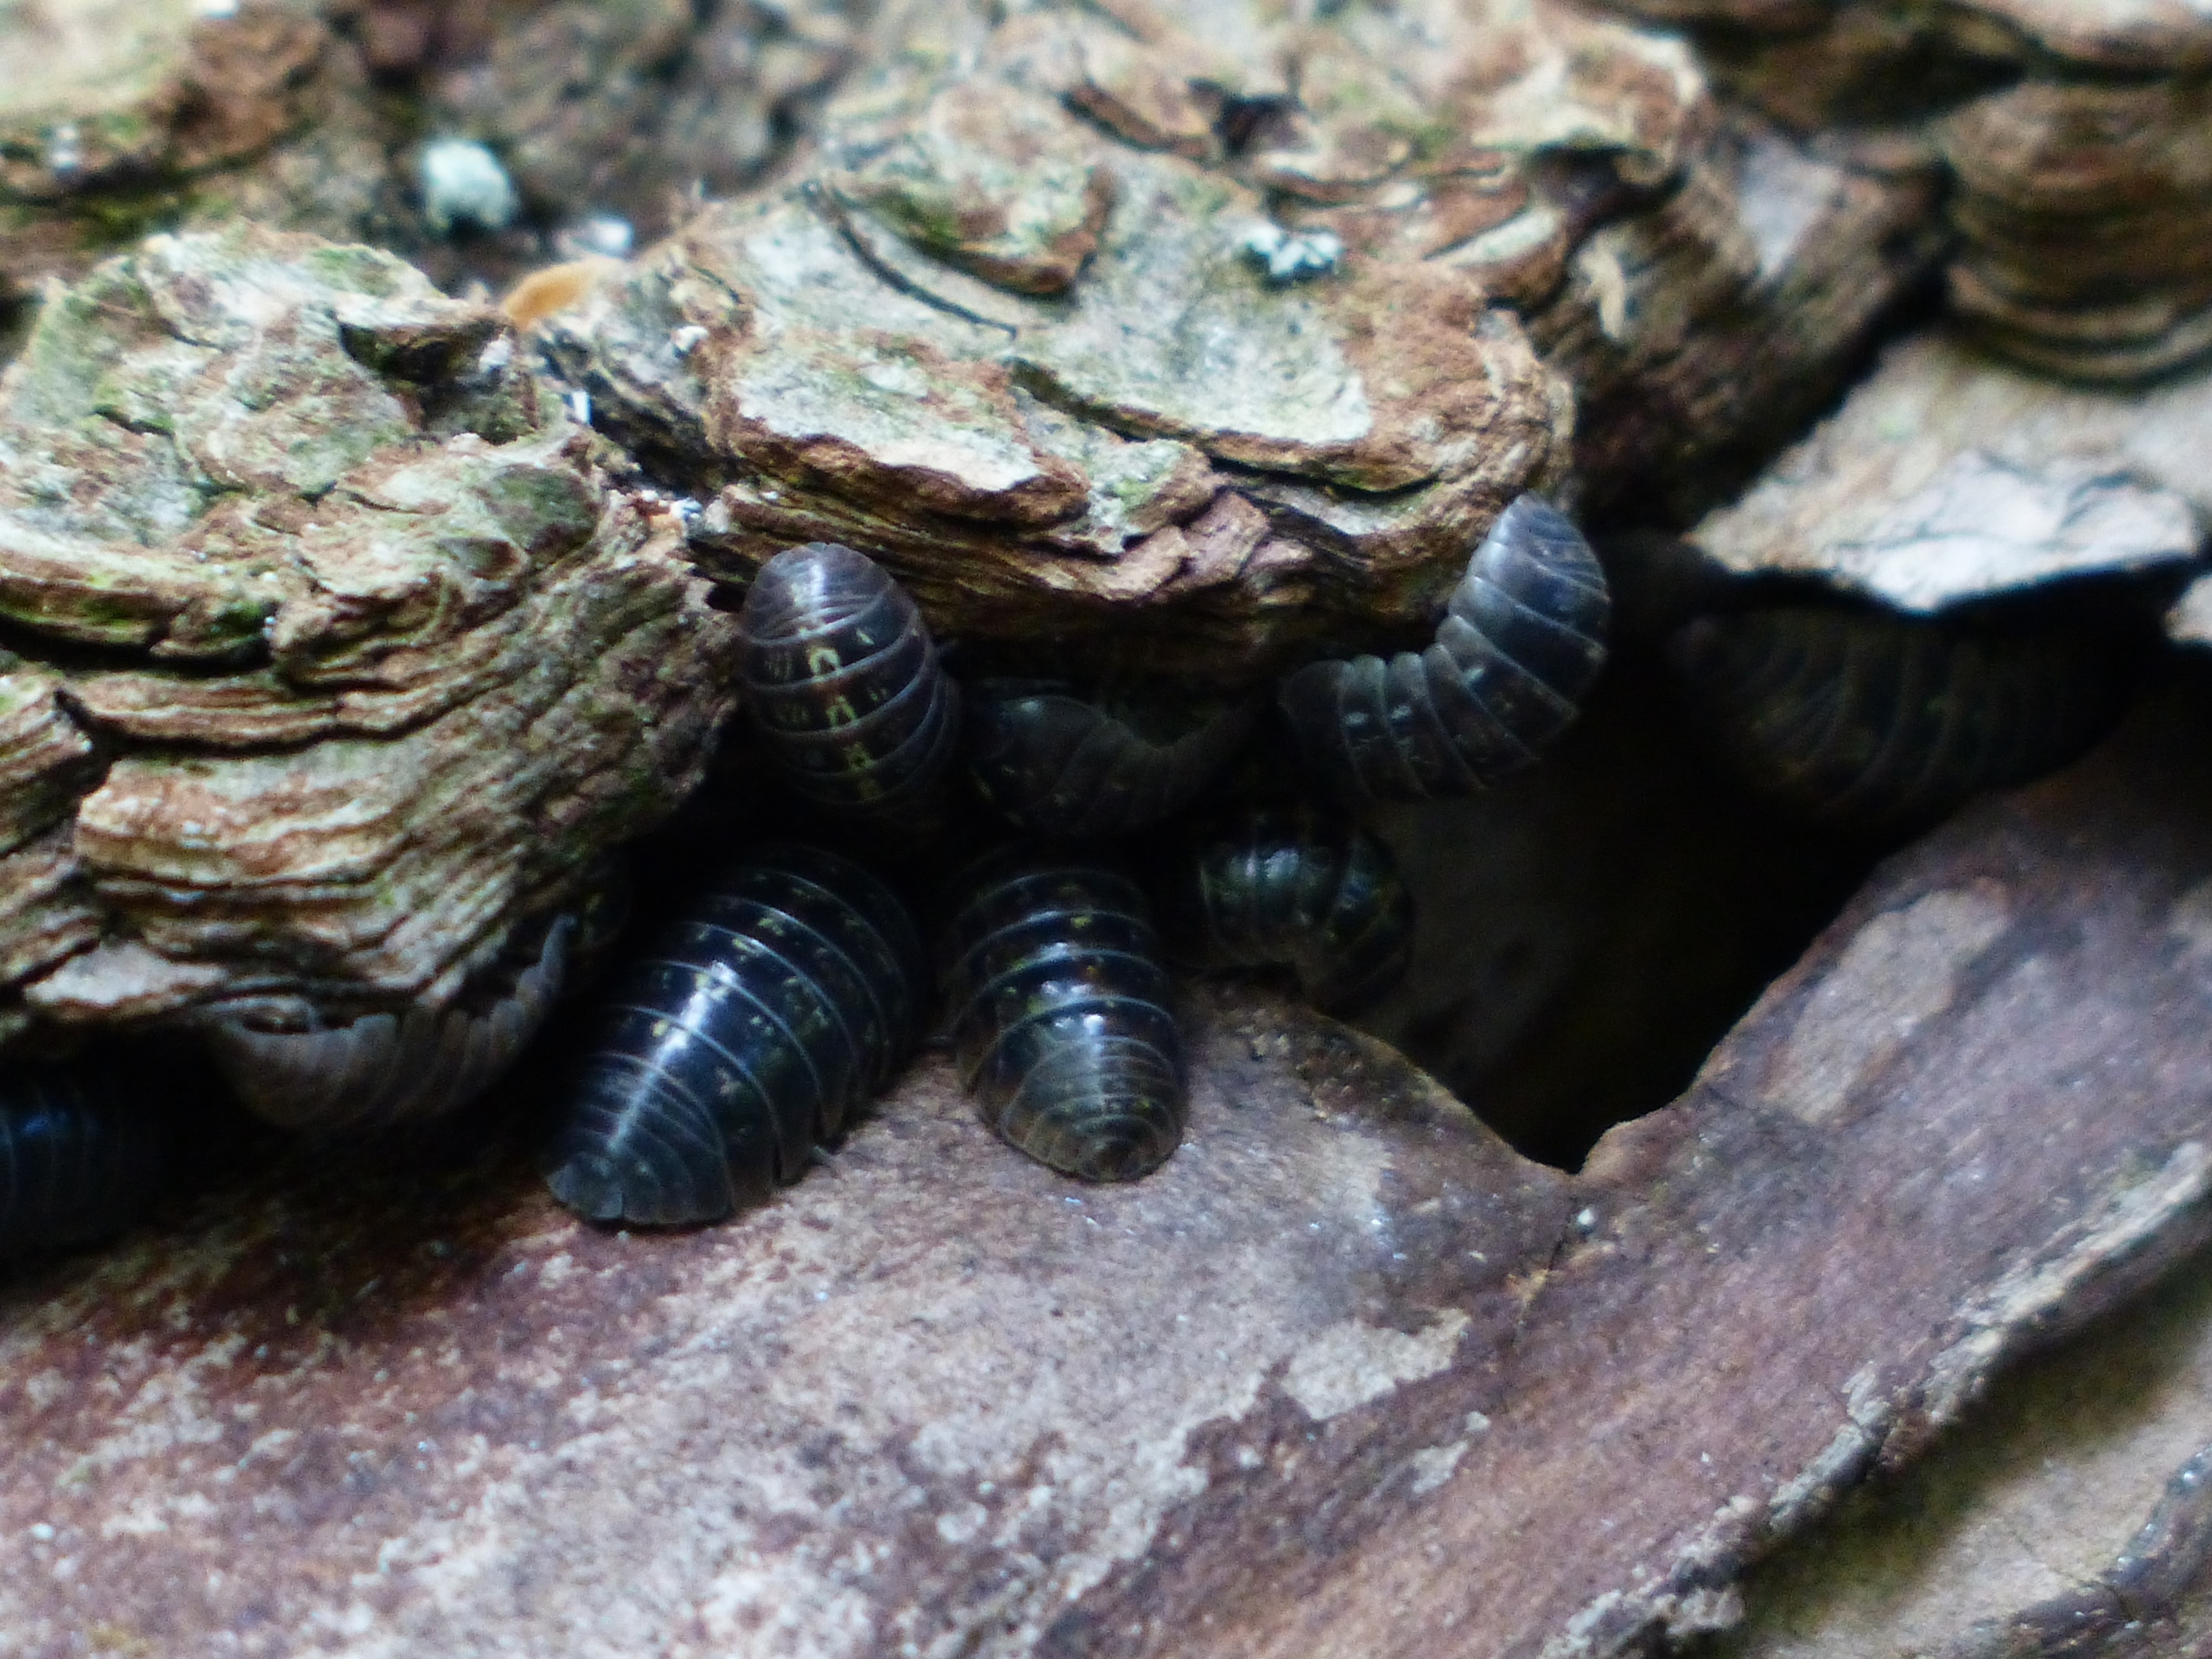
wildlife, insect, fauna, invertebrate, animals, crustaceans, macro photography, vermin, woodlice, terrestrial isopods, oniscidea, isopoda, rolling wood lice, armadillidium vulgare